Hazleton Area School District

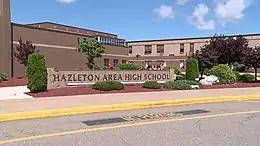
Hazleton Area High School in Hazle Township in June 2018

Hazleton Area High School was created on September 2, 1992. The Hazleton Area School district consists of various high schools, such as Freeland, West Hazleton, and Hazleton. It first began when the school athletics combined to create one team, the Hazleton Area Cougars. Since 1992, The Science Technology Engineering and Mathematics school has opened, in 2013. Also, with innovative ways to improve education, the Career Center has evolved, with regular college prep courses available to take inside the Career Center, rather than walking to the High School as often. The combine has improved academic success, which was the main reason to do so. Historically, the combine was known across the state instantly.